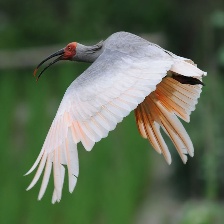
Species: ASIAN CRESTED IBIS
Scientific name: NIPPONIA NIPPON